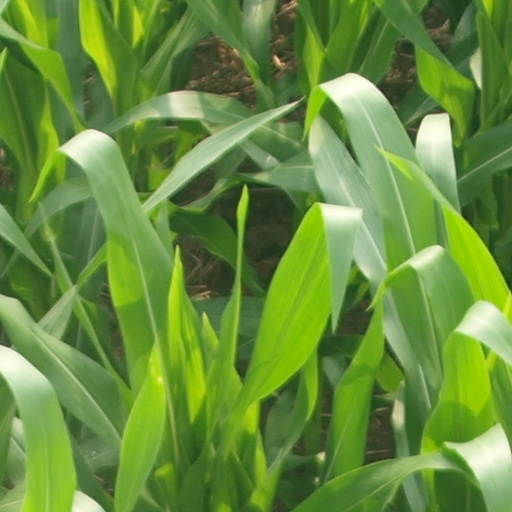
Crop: maize; corn